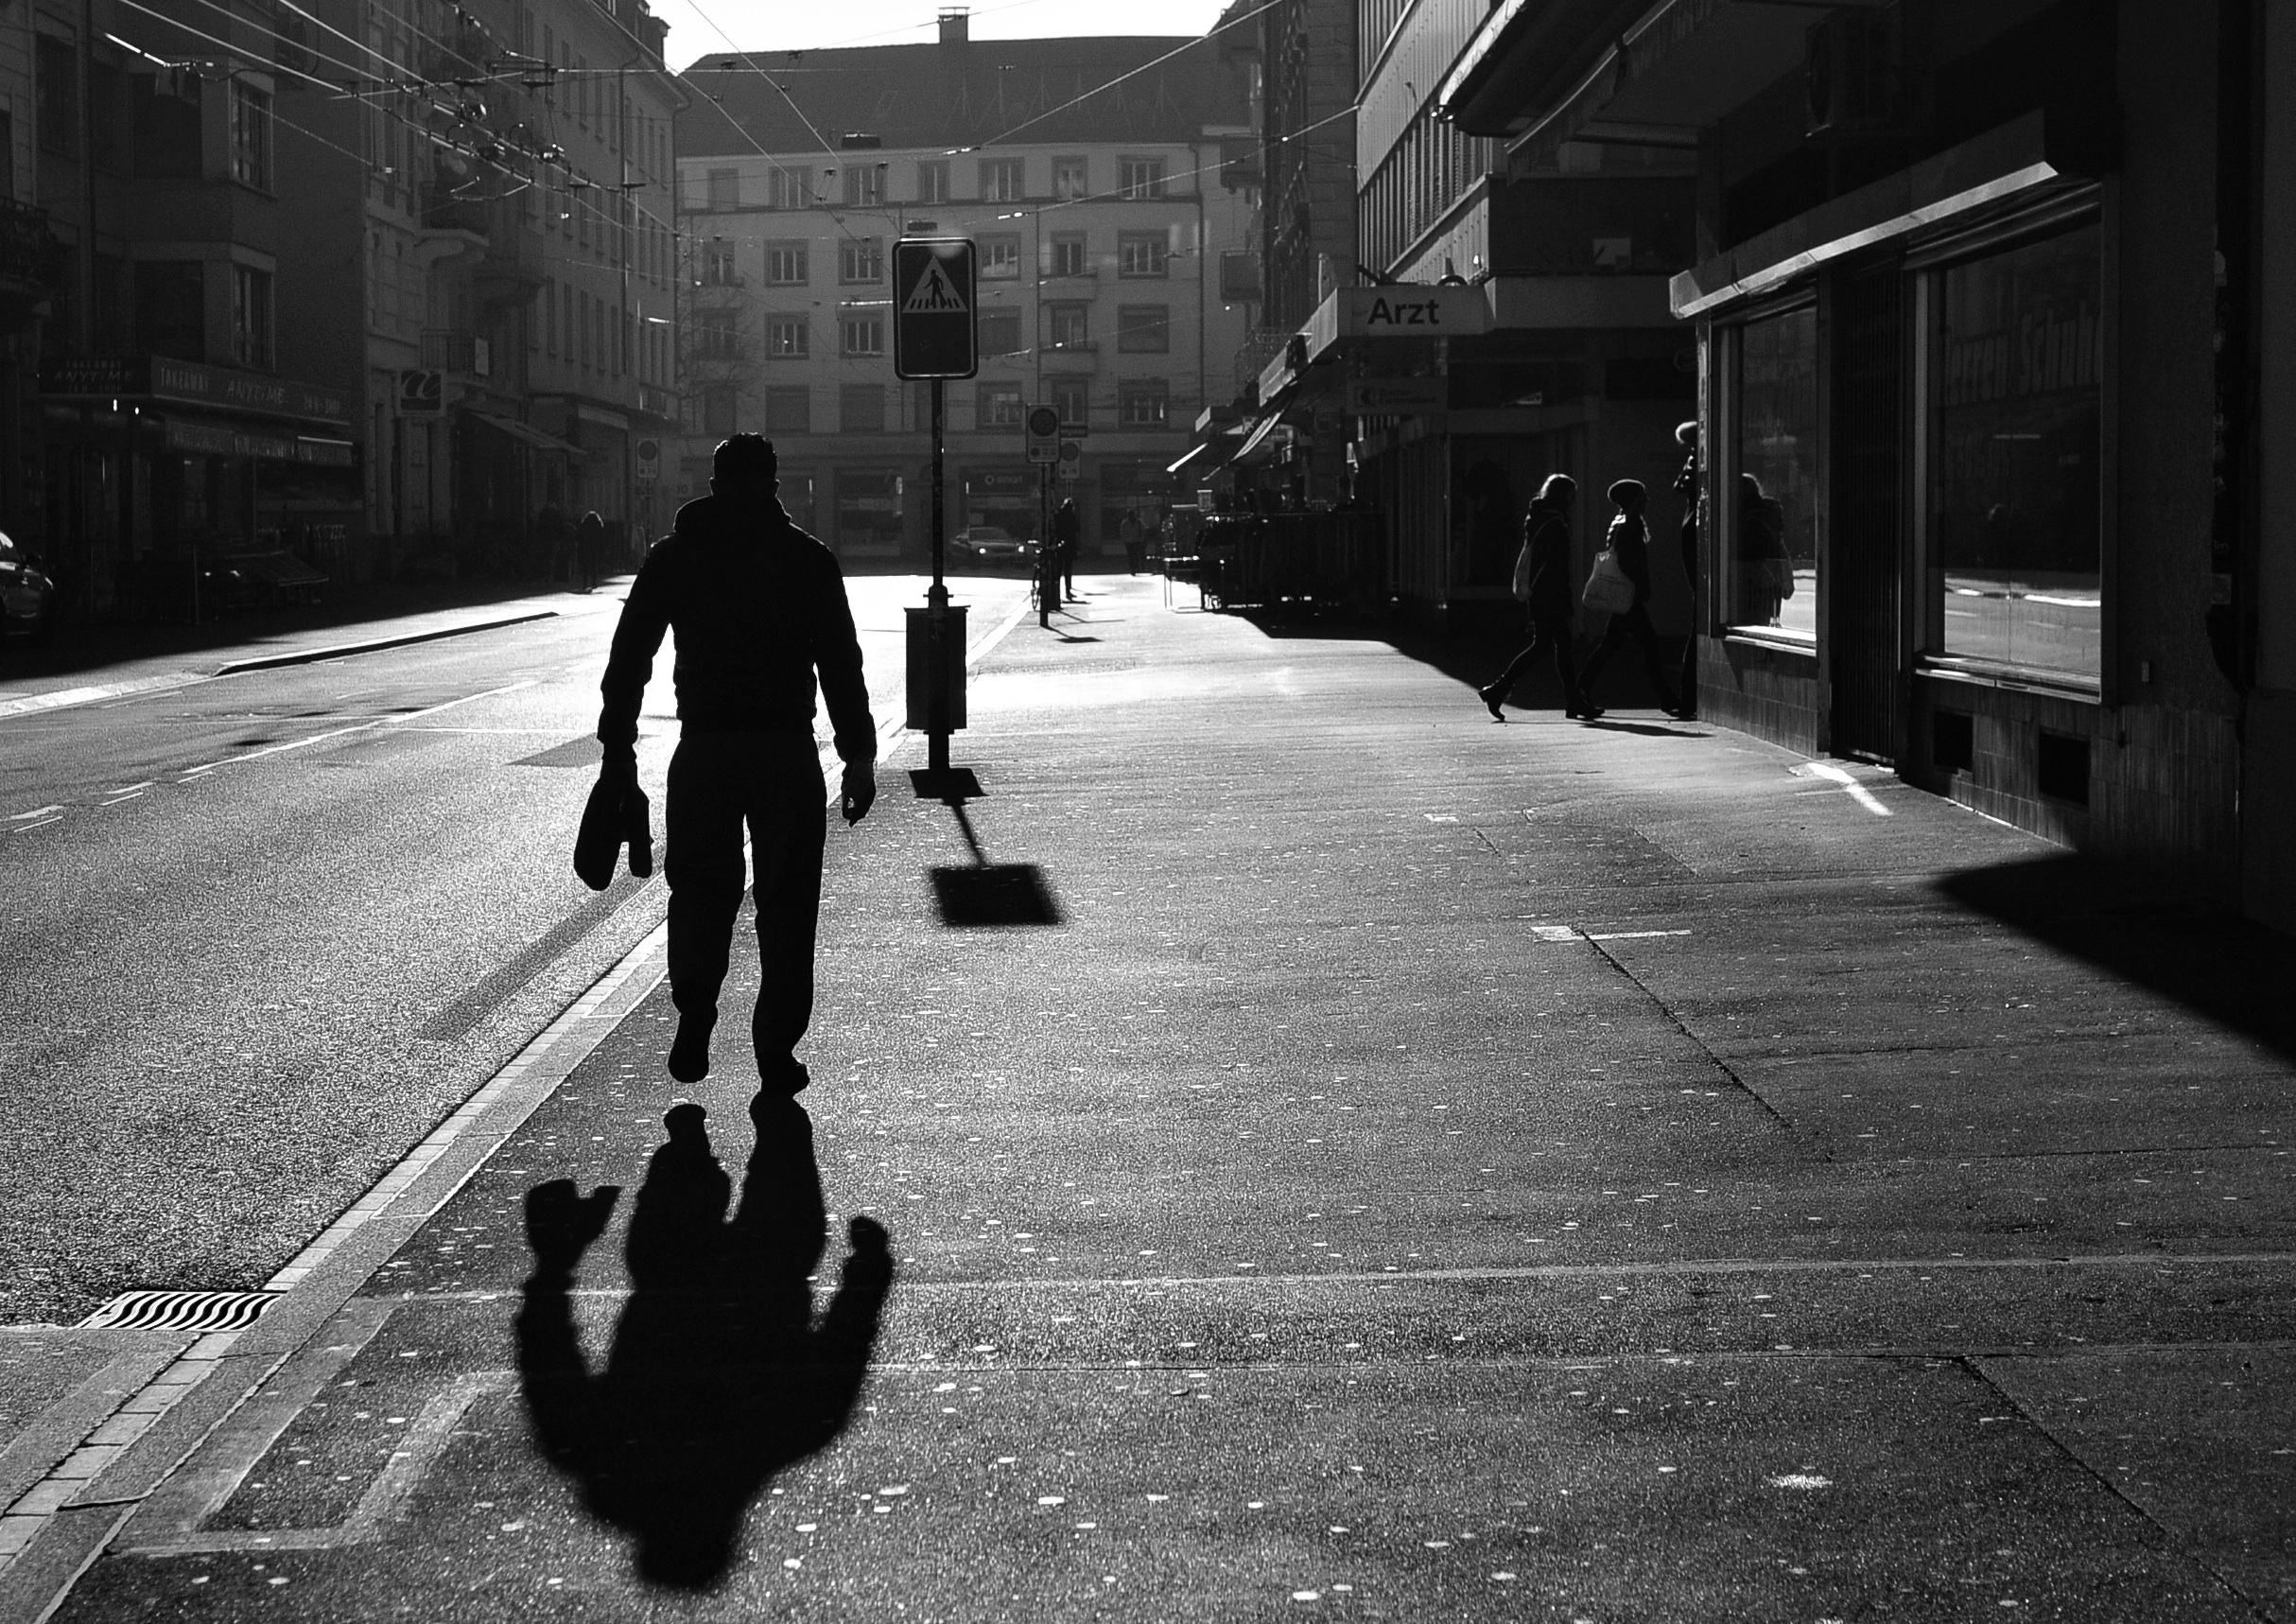
pedestrian, winter, black and white, people, sun, road, white, street, photography, urban, shadow, darkness, nikon, black, monochrome, lane, flickr, bw, infrastructure, swiss, photograph, snapshot, streetart, ch, schweiz, switzerland, strasse, zurich, blancoynegro, snapseed, streetscene, shape, thomas8047, onthestreets, iamnikon, d300s, blackandwithe, streetphotographer, zrigrafien, streetartstreetlife, 175528, stadtzrich, schattenmann, lanngstrasse, monochrome photography, film noir